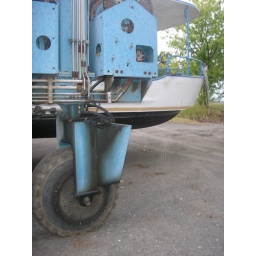
This is what a boat looks like when it is being driven by the beastly machine that pulled it from the water.